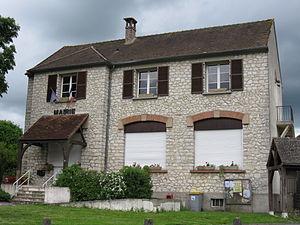
Mairie de La Genevraye. (département de la Seine et Marne, région Île-de-France).
La Genevraye est une commune française située dans le département de Seine-et-Marne, en région Île-de-France.